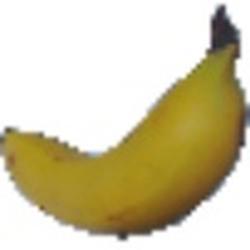
Label: Banana